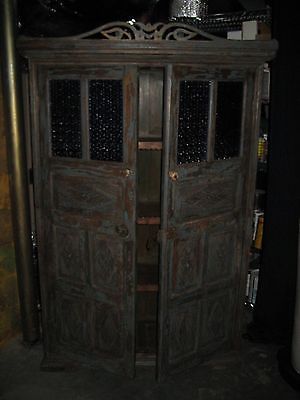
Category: cabinet